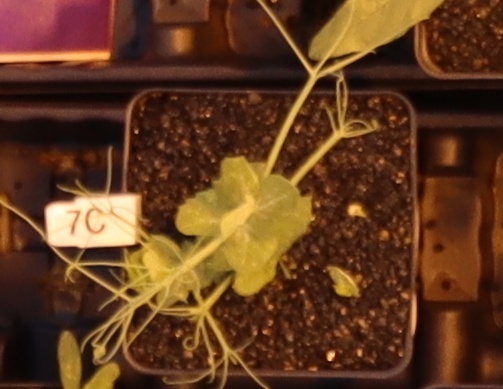
Label: Field Pea